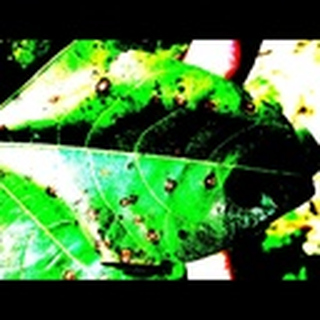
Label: cotton_target_spot